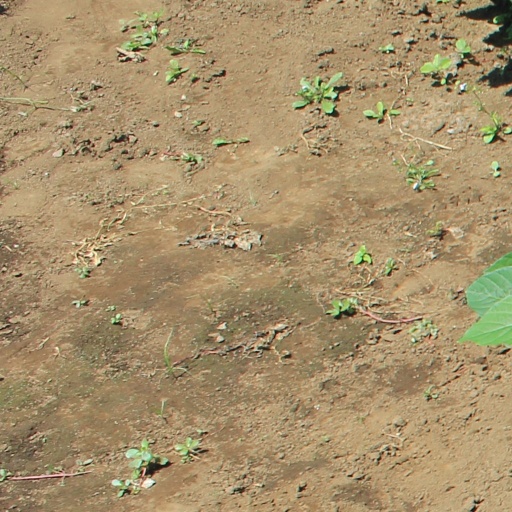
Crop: soybean